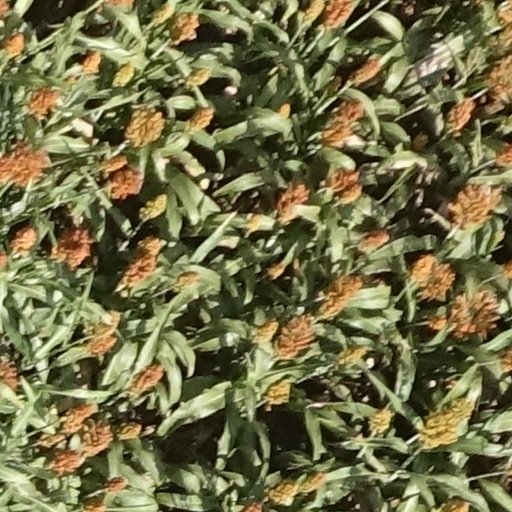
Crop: sorghum